Quilmes Atlético Club

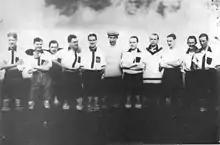
The 1912 team which won the first Primera División championship for the club

Quilmes was the first team (amongst the one that are still active) to face legendary Alumni, in 1901. Alumni beat Quilmes 1–0 and 3–1, keeping its supremacy until 1906 when Quilmes achieved its first victory, defeating Alumni 4–2.